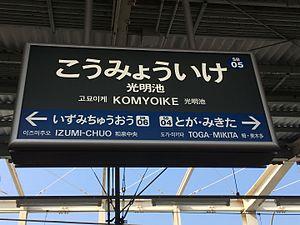
Minami est l'un des 7 arrondissements de la ville de Sakai au Japon. En 2015, sa population est de 147 903 habitants pour une superficie de 40,39 km², ce qui fait une densité de population de 3 652 hab./km².